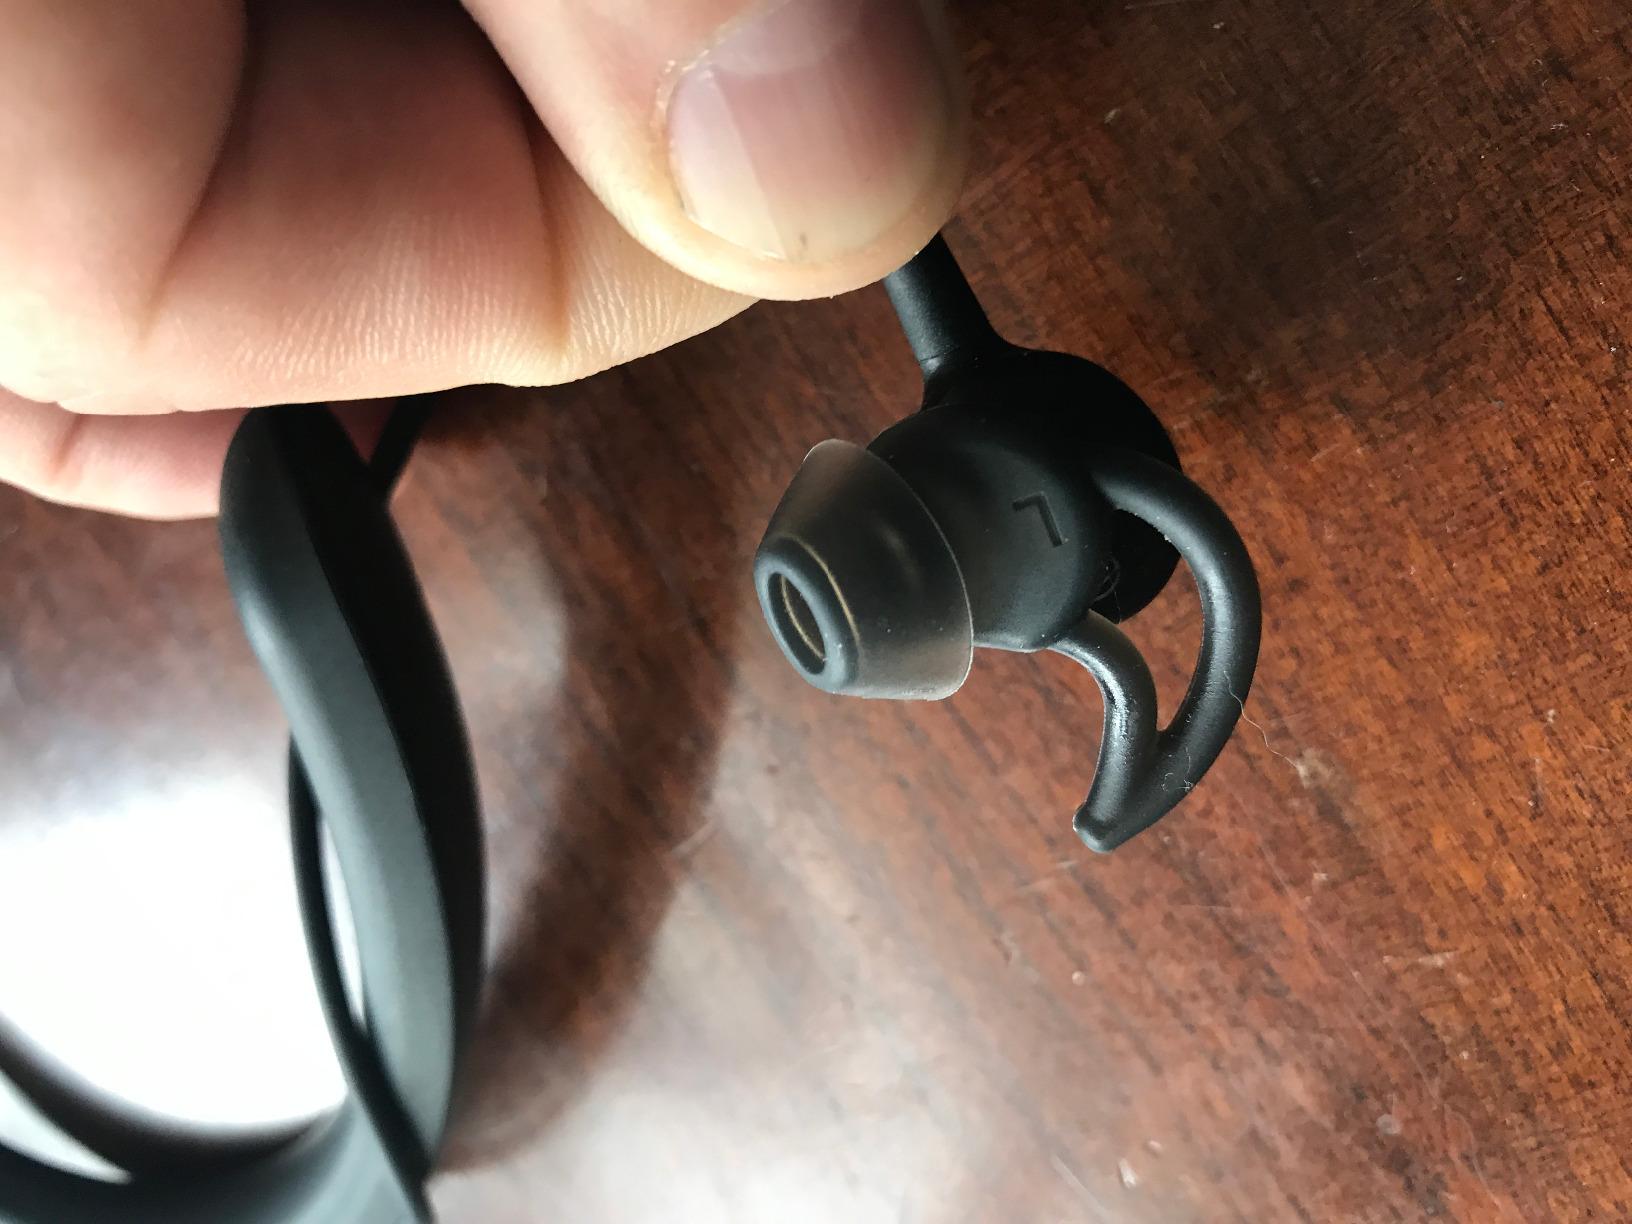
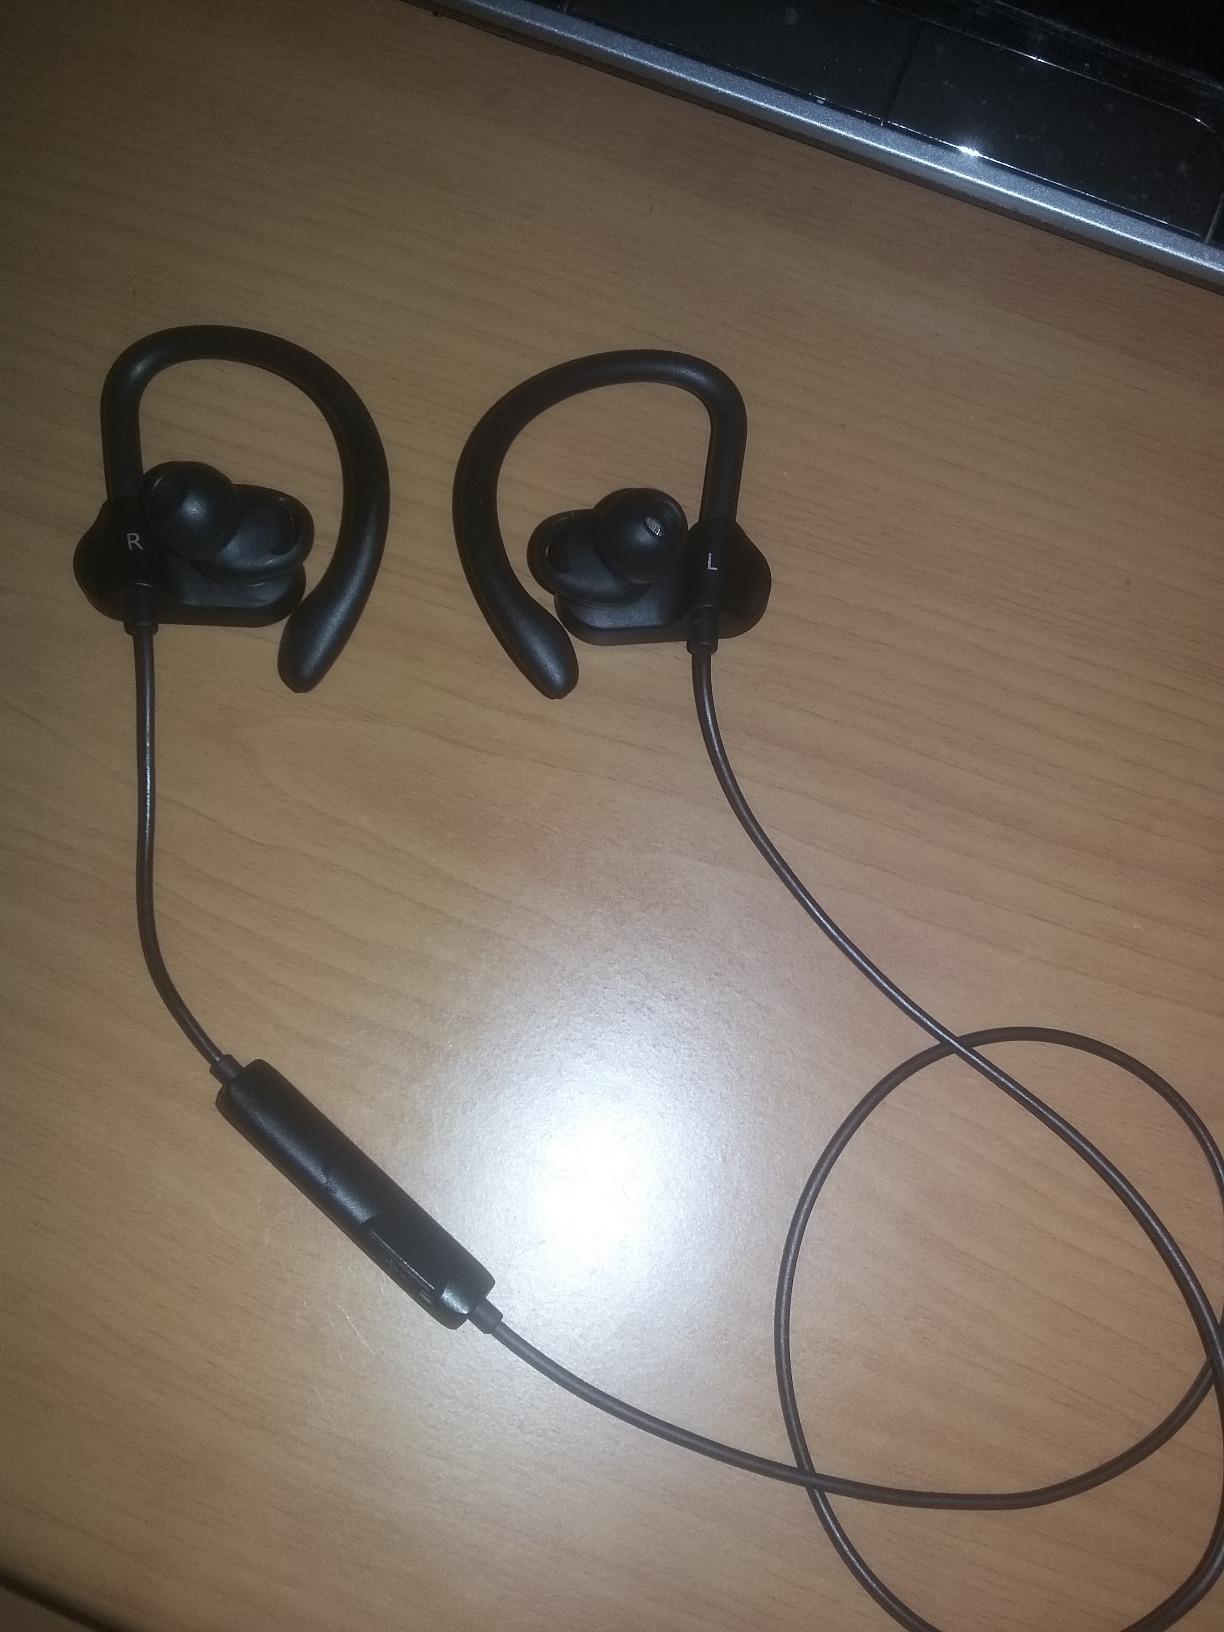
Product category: headphones
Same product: no